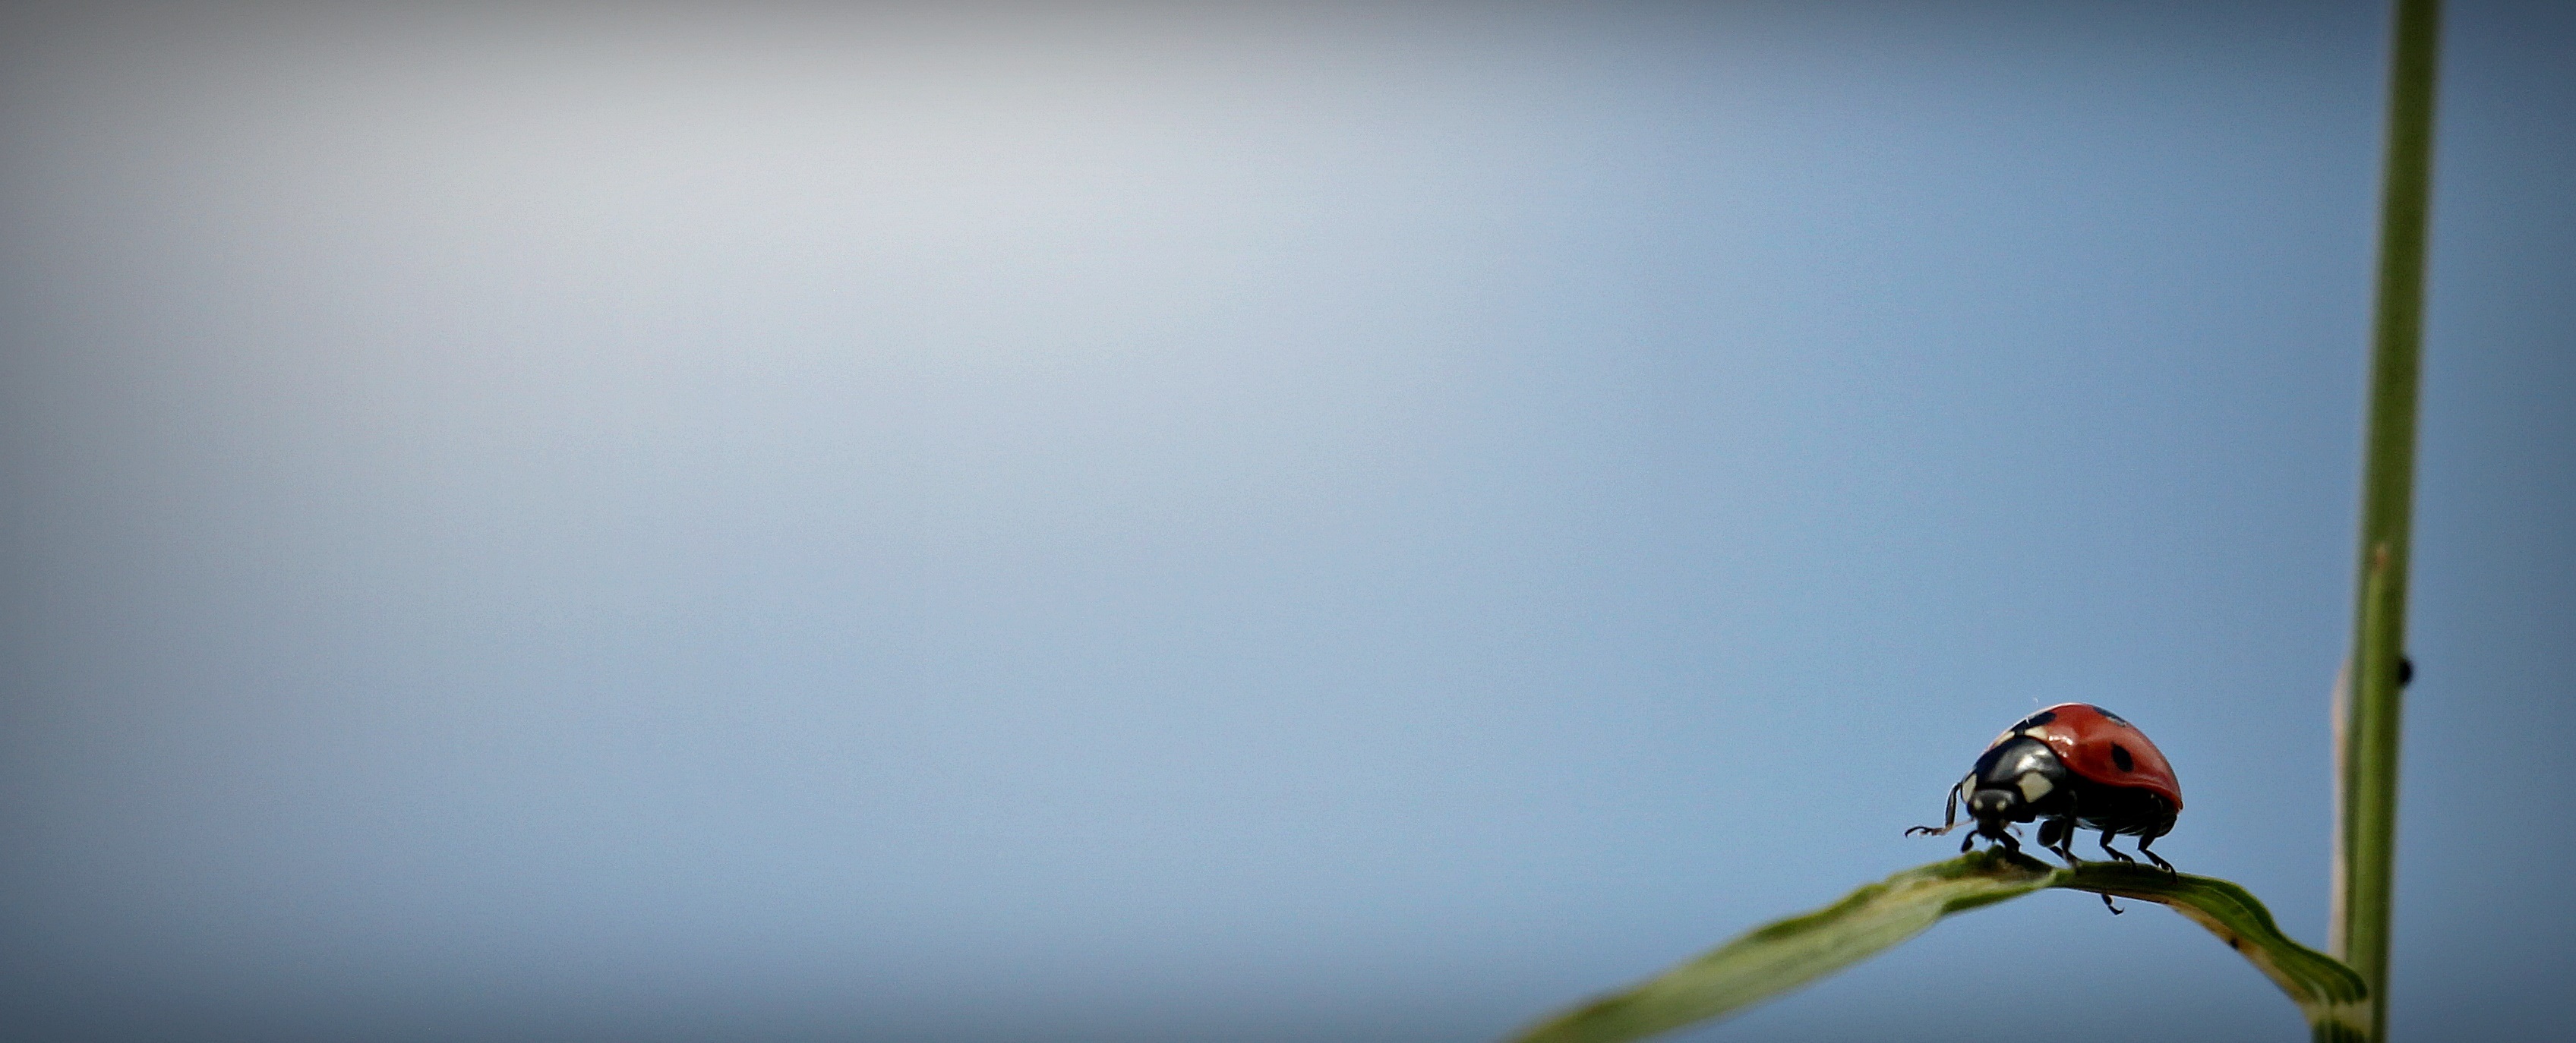
nature, sky, grain, animal, summer, food, green, red, insect, ladybug, blue, ear, agriculture, flora, fauna, map, invertebrate, blue sky, crawl, affection, background, cereals, beetle, luck, animal world, greeting, greeting card, congratulations, points, flight insect, corn ear, animal recording, insect photo, lucky ladybug, atmosphere of earth